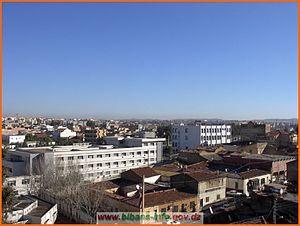
vue latérale